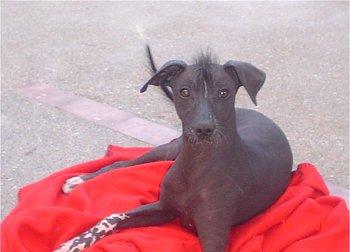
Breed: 220-n000069-Mexican_hairless